Portland Transit Mall

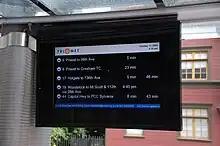
Digital sign mounted in a shelter on the mall, giving real-time schedule information

With regard to operations, the mall was designed with two bus stops in each block, or about one stop every . However, a bus operating on any given route only stopped at every fourth stop, i.e., every two blocks. TriMet adopted symbols and colors for each grouping of stops, so that bus riders could easily determine which particular stop locations were served by their routes. The colors/symbols, which were marked by large signs at each stop and also shown on public schedules and maps, were as follows: Brown Beaver, Green Leaf, Yellow Rose, Orange Deer, Red Fish, Purple Raindrops and Blue Snowflake. They were also called "sector symbols", as each one corresponded to a particular sector of the city, e.g., the Rose being for routes serving Southwest Portland and the Fish for North Portland routes. When TriMet's first light rail line opened in 1986, use of the Snowflake symbol on the mall was discontinued, as all TriMet routes in that sector were curtailed to terminate at a light rail station, such as the Gateway Transit Center, and no longer traveled to downtown.